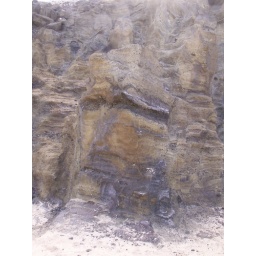
This rock formation has a face in it!